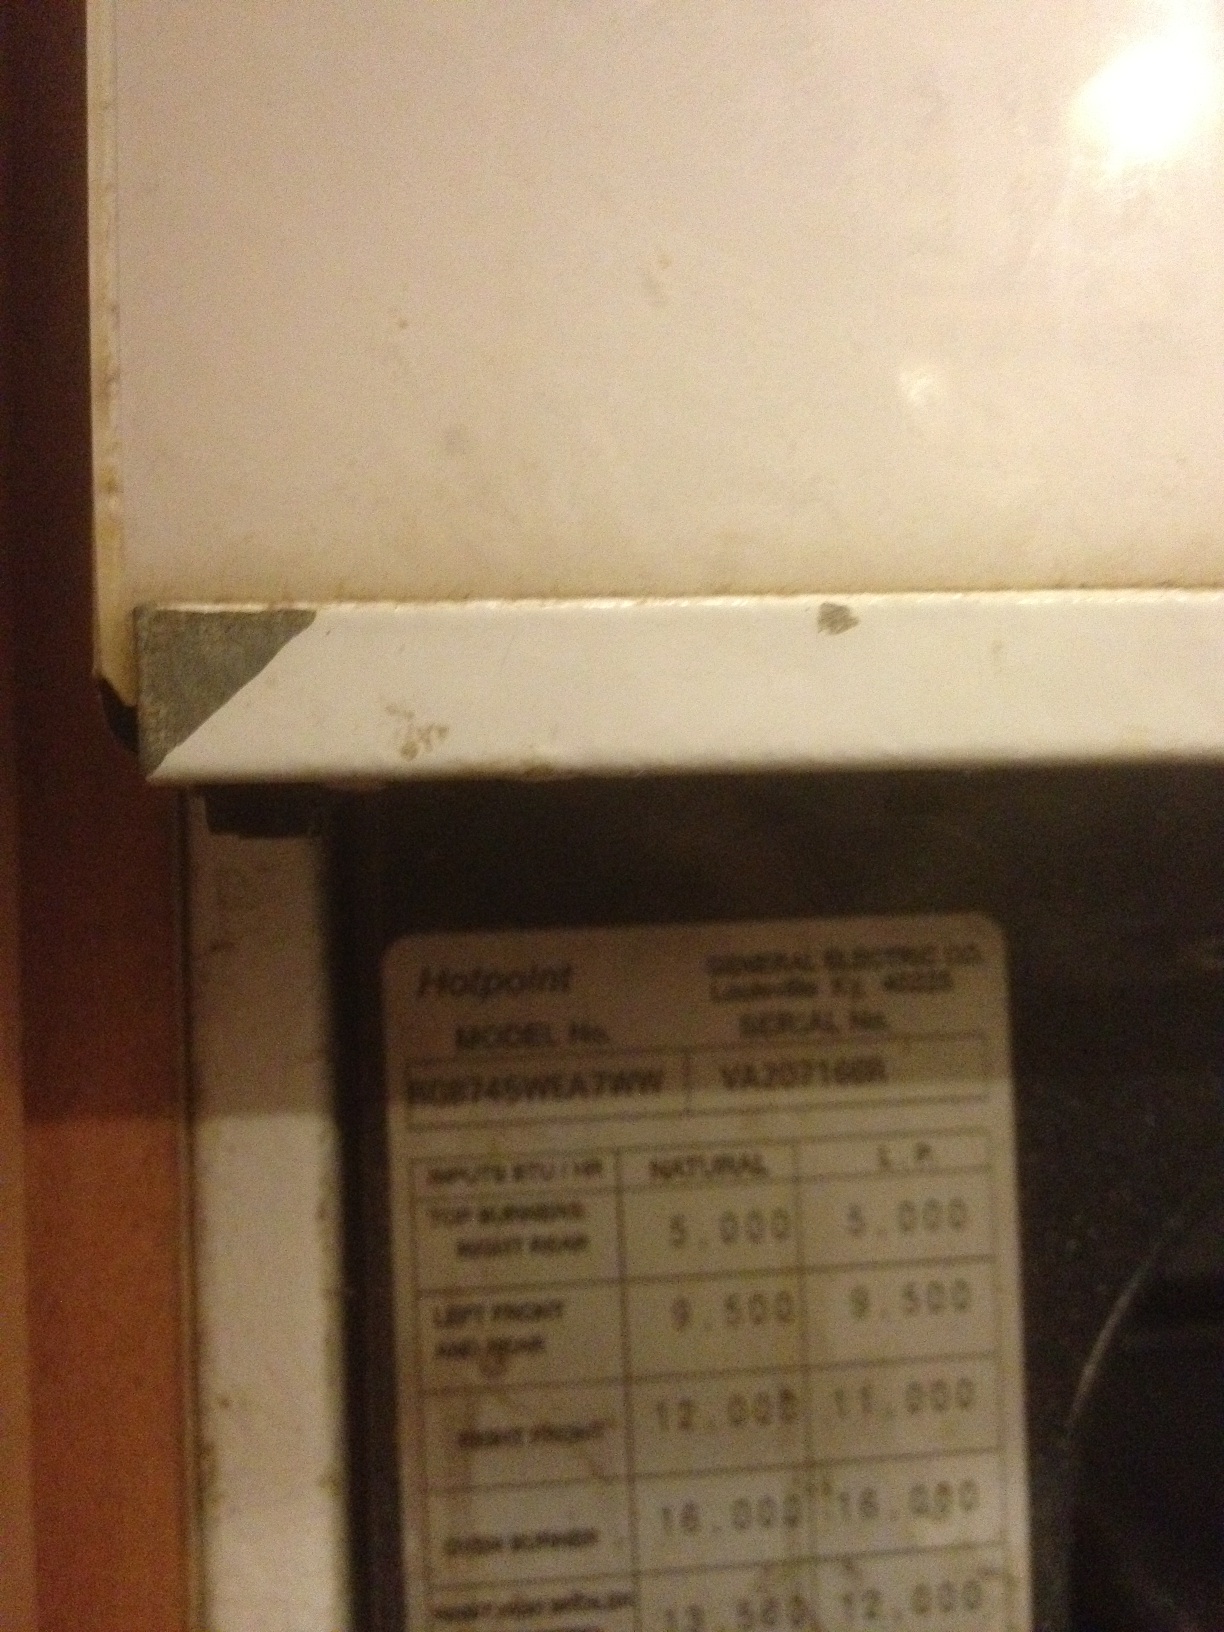Question: What is the model number and make of this oven?
Answer: unanswerable